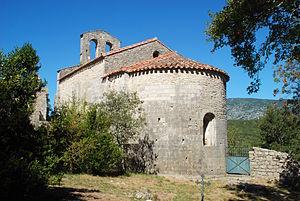
France - Hérault - Chapelle Saint-Étienne d'Issensac
Cet article recense une partie des monuments historiques de l'Hérault, en France.
La chapelle Saint-Étienne d'Issensac est une chapelle romane située au lieu-dit Issensac sur le territoire de la commune de Brissac, dans le département français de l'Hérault en région Occitanie.